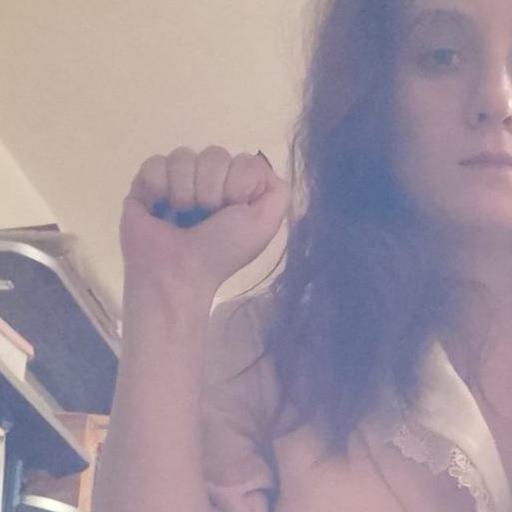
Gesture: fist